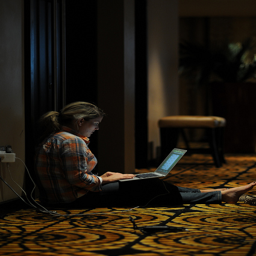
a female sitting on the floor with a laptop and some wires
a lady sitting on a carpet on her laptop
A girl relaxing, doing some work or reading on a laptop.
Woman using laptop computer sitting on carpeting in large area.
a girl using a laptop while sitting on a carpeted floor